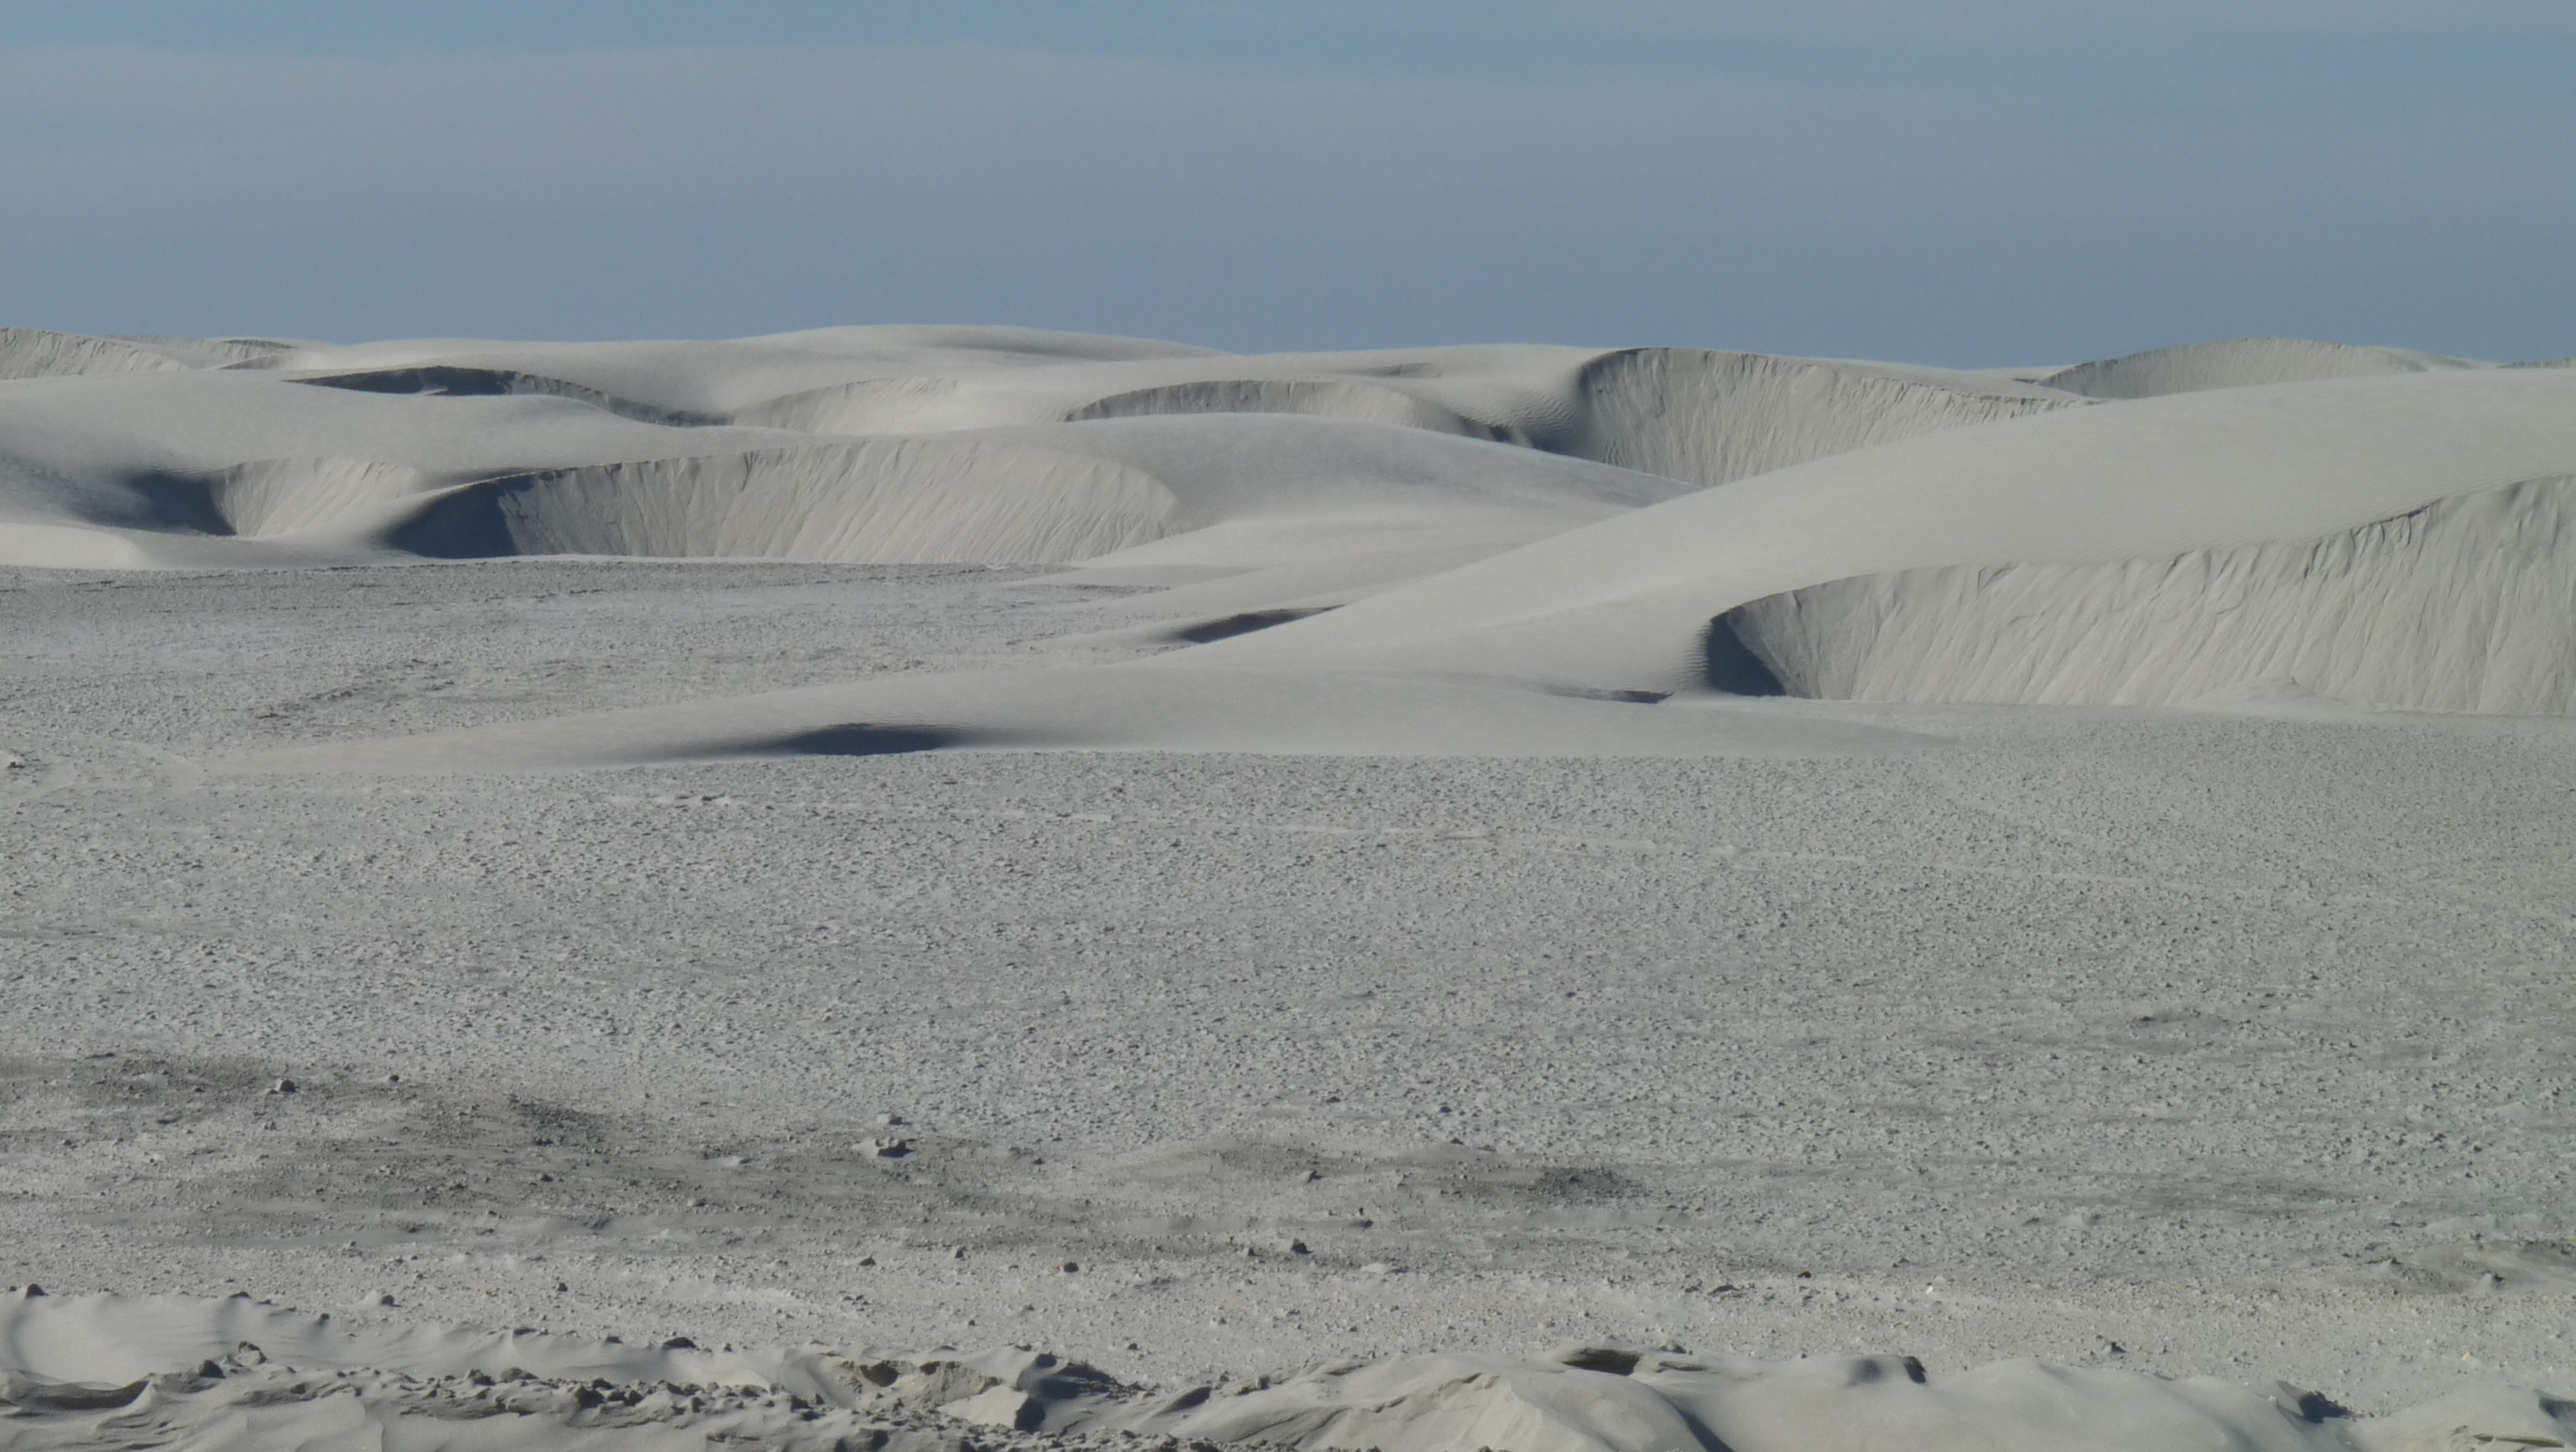
landscape, sea, nature, sand, snow, winter, arid, desert, dune, weather, arctic, material, dunes, mexico, badlands, plateau, habitat, landform, arctic ocean, natural environment, geographical feature, aeolian landform, geological phenomenon, baja california sur, black warrior